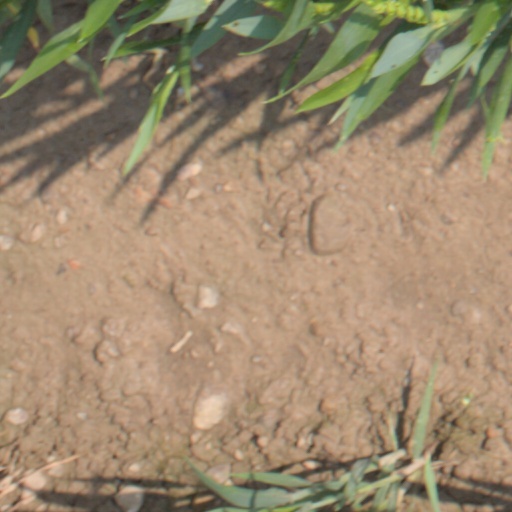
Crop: wheat